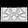
Label: Bag